Still's murmur

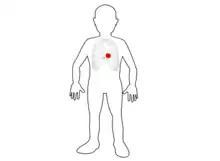
model of human

Still's murmur is diagnosed in the course of a physical examination of the patient, usually using a stethoscope. The murmur has a vibratory quality that can be detected as a regular frequency on phonocardiography, although this type of testing is now rarely used. Additional testing including electrocardiography (ECG or EKG) or echocardiography may be helpful in ruling out other conditions, particularly if the physical examination is not completely characteristic of Still's murmur. When additional testing is done in the setting of Still's murmur the results are normal, since Still's murmur is not associated with any sort of cardiovascular pathology.